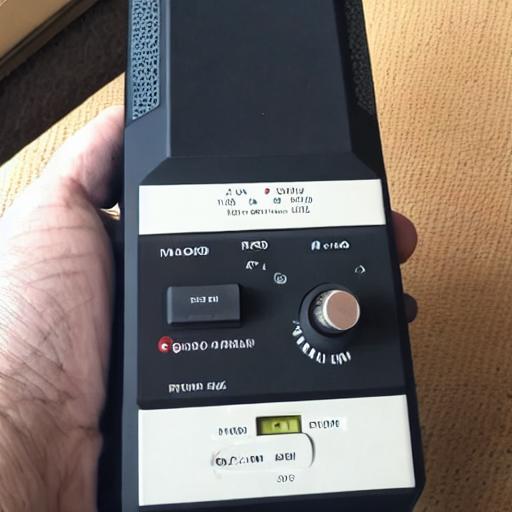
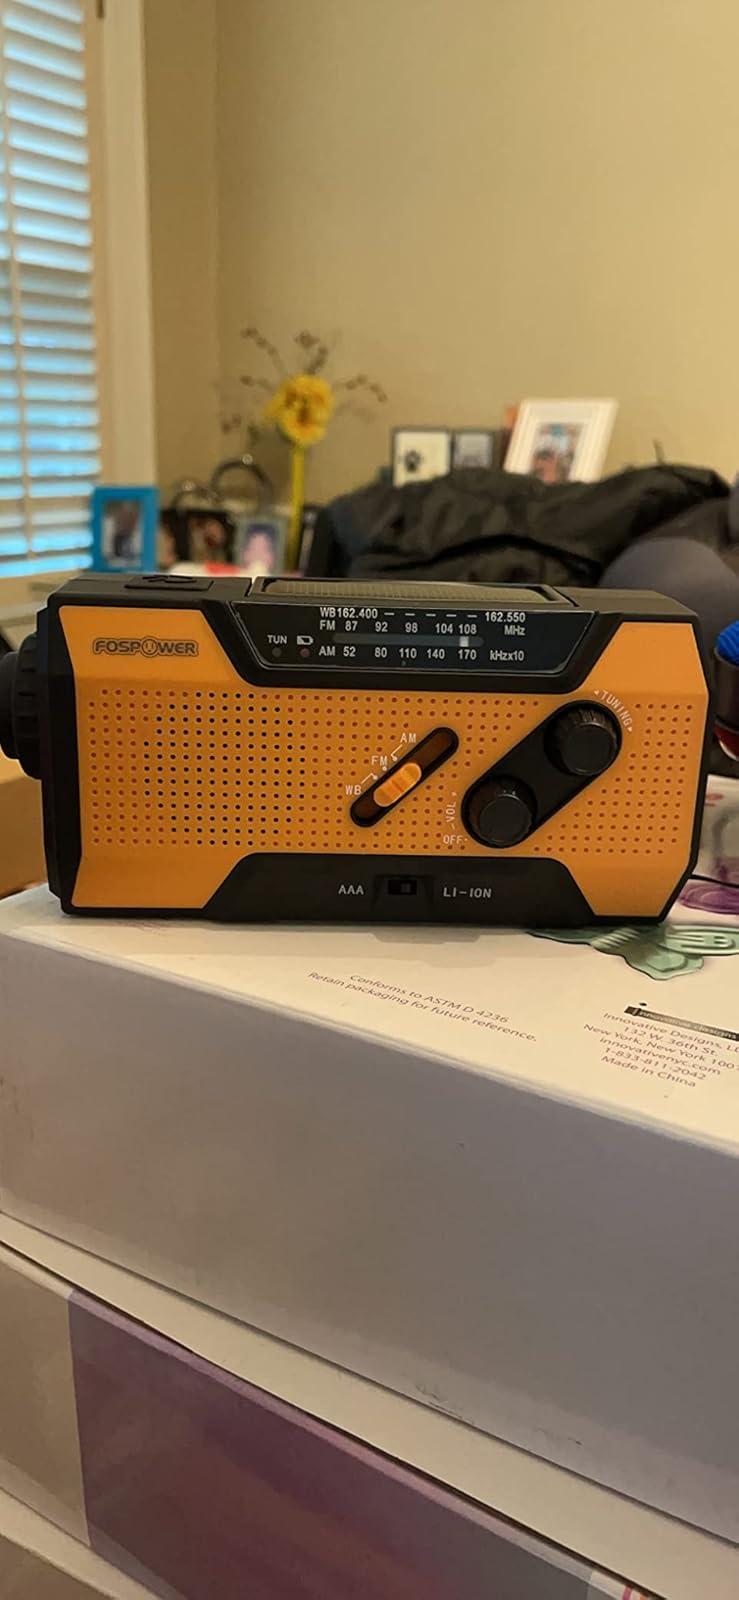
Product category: radio
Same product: no